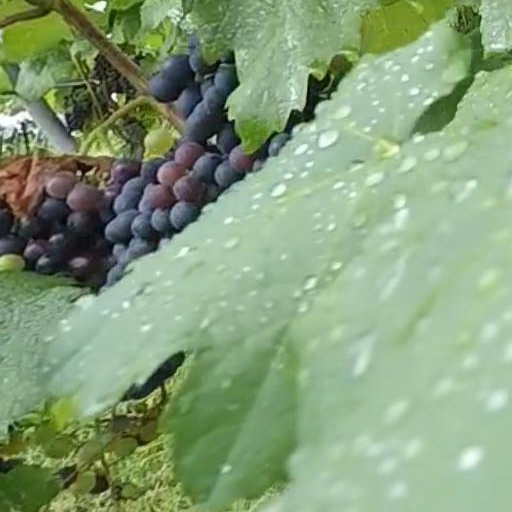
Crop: grape